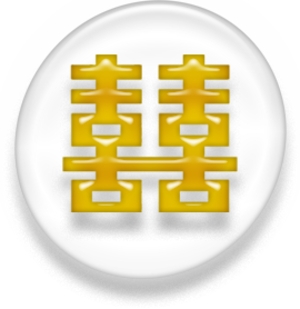
Shuangxi, connu en anglais sous le nom de Double Happiness, est une marque de cigarettes chinoise, commercialisée par le Shanghai Tobacco Group. Fondée en 1906, elle est l'une des plus vieilles marques de cigarettes chinoises encore en vente.